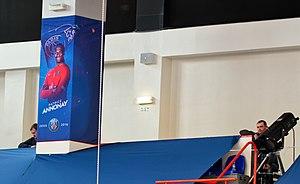
Hommage à Patrice Annonay (le gardien emblématique du club parisien) sur l'une des colonnes surplombant le terrain de Coubertin. Affiche visible toute la saison depuis son départ.. A Coubertin, le 1er avril 2017.
Patrice Annonay, né le 17 mai 1979 à Le Lorrain, est un joueur français de handball. Il mesure 1,92 m et pèse 96 kg. Il évolue au poste de gardien de but au Tremblay-en-France Handball depuis 2016.